Douglas Academy

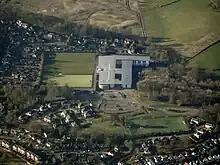
Aerial view of school and grounds (2023)

Douglas Academy is a non-denominational, co-educational, comprehensive secondary school in the town of Milngavie, East Dunbartonshire, serving the Milngavie, Craigton and Baldernock areas. In 2007, Douglas Academy was ranked as Scotland's top performing state school, and with every year the school continues to place among the highest in Scotland.